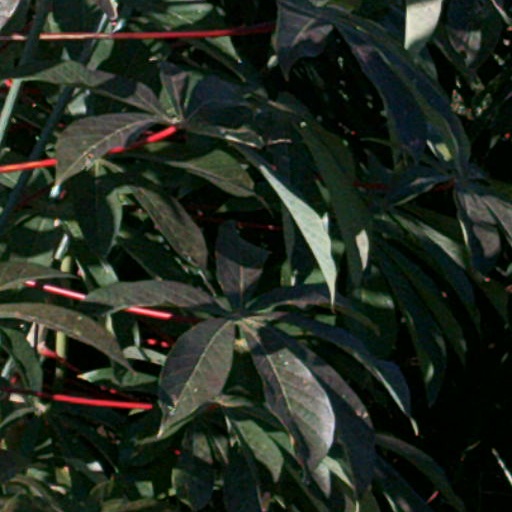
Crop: cassava